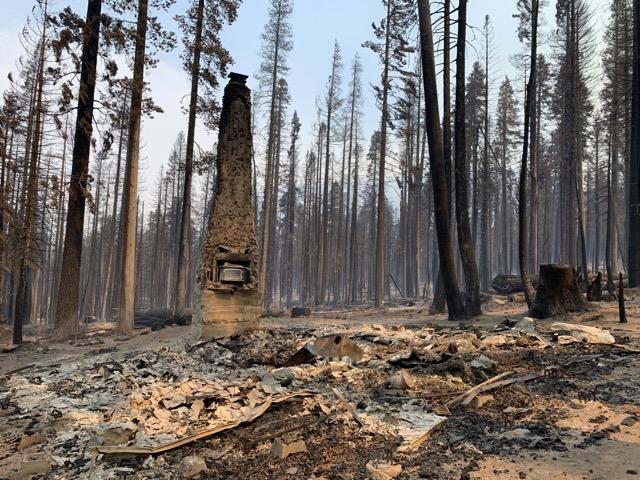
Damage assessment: destroyed